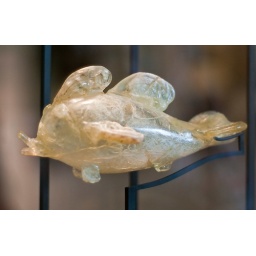
glass flagon in the form of a fish